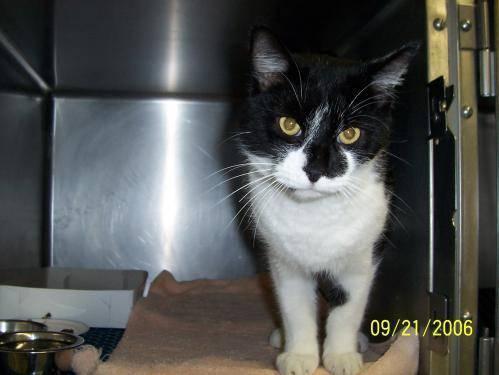
cat